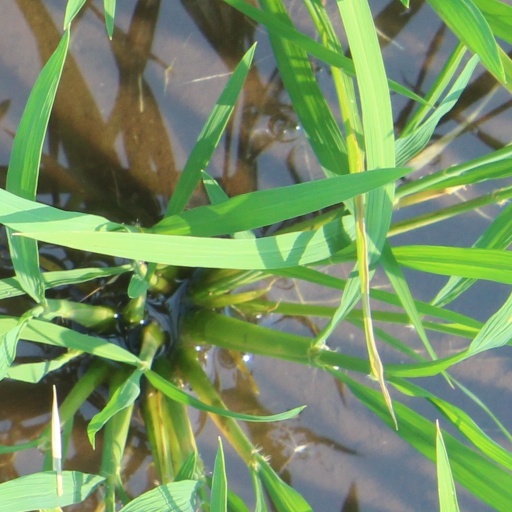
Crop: rice